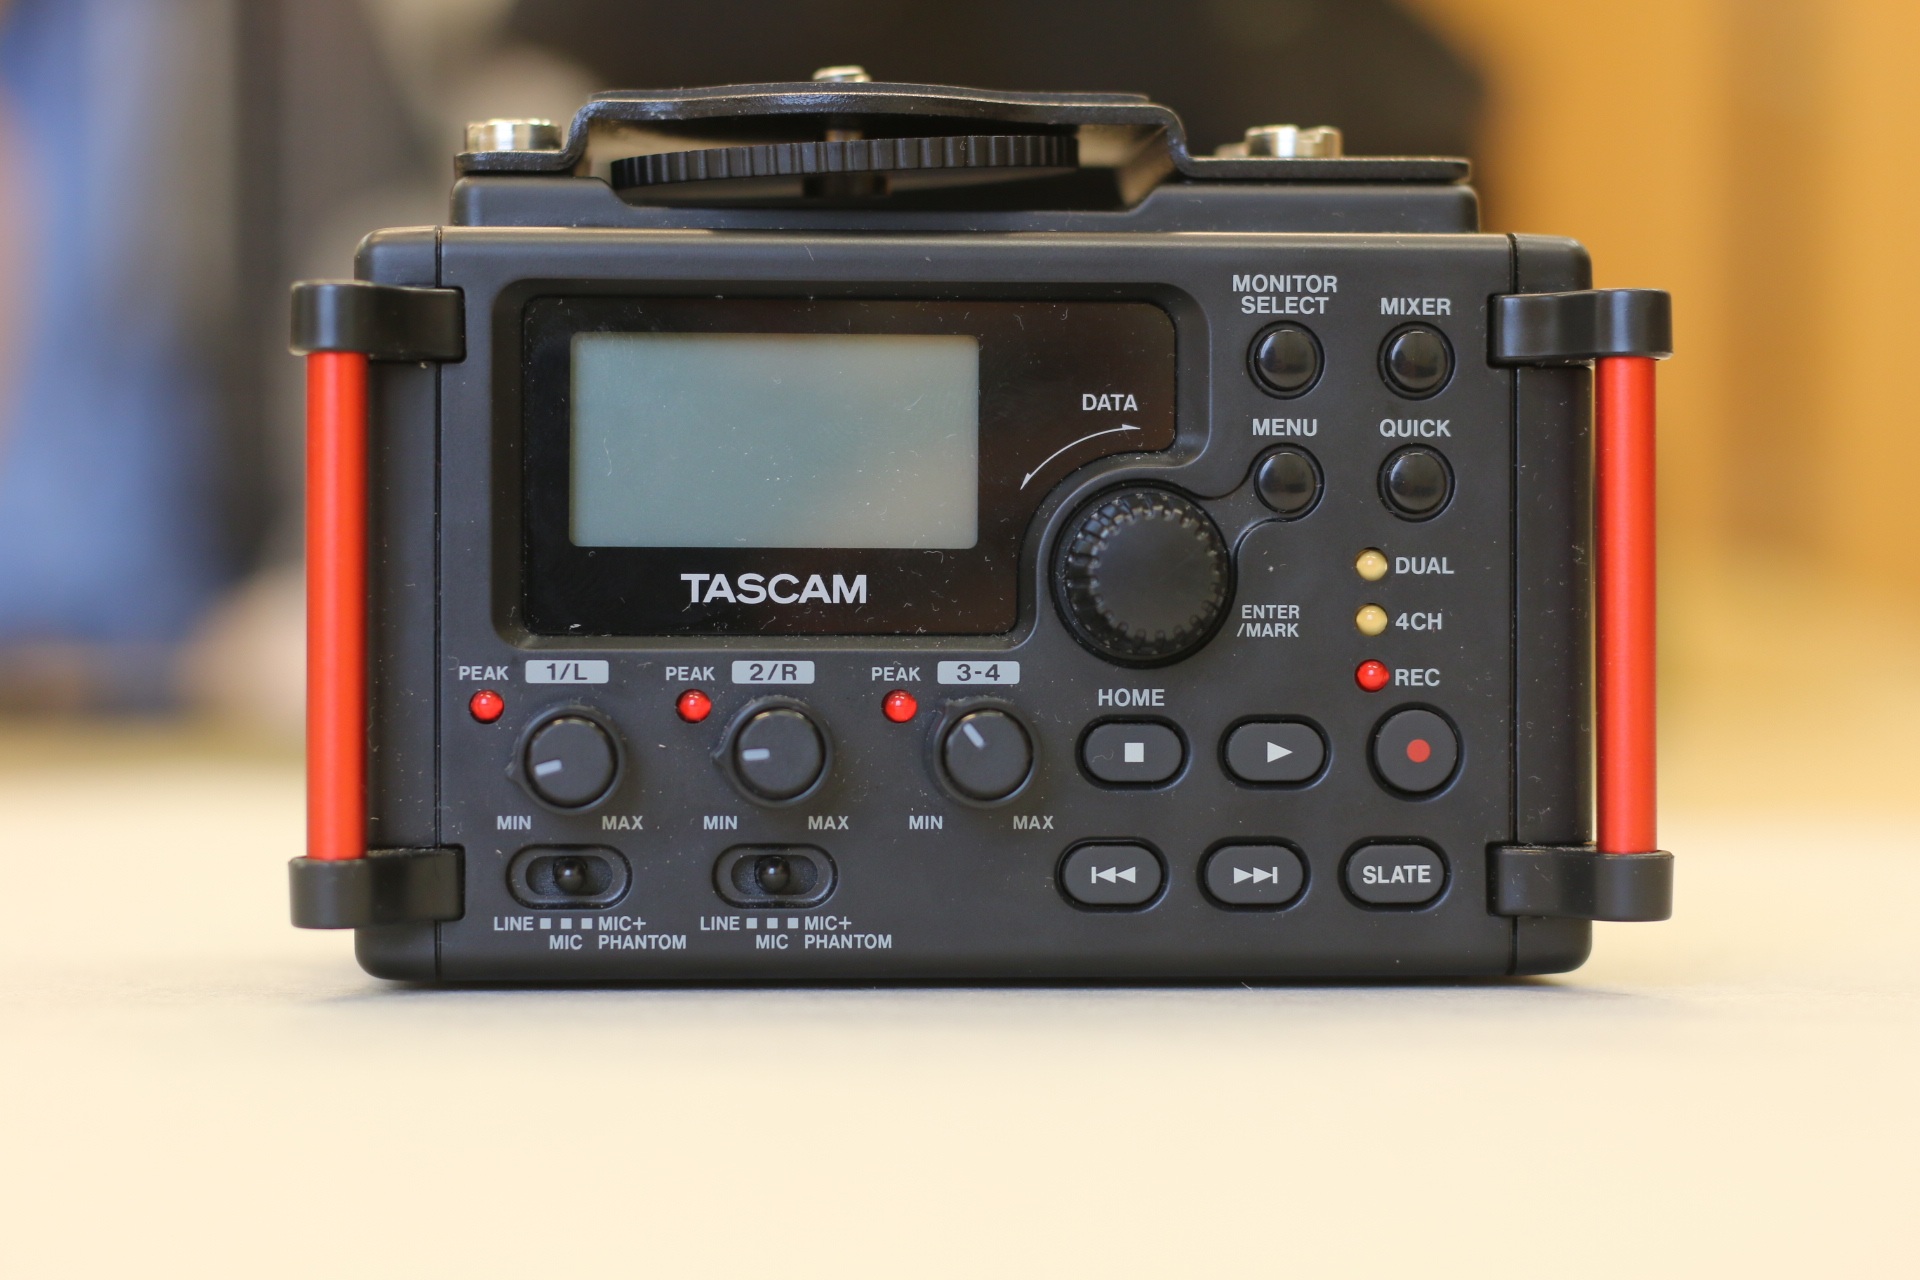
technology, product, sound, audio recorder, tascam dr 60d, cameras optics